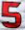
Number: 5